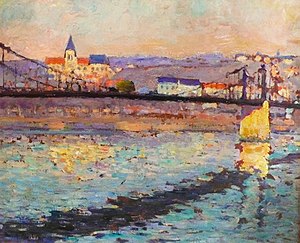
Fauvisme
Triel-sur-Seine, jernbanebroen af Robert Antoine Pinchon (1904).
Fauvisme var en retning indenfor fransk ekspressionistisk maleri, der opstod omkring 1905 parallelt med den tyske ekspressionisme. Den var den første af mange revolutionerende retninger i begyndelsen af 1900-tallet og fik trods sin korte levetid – til ca. 1910 – stor betydning for udviklingen af modernistisk maleri, ligesom den har inspireret senere koloristiske kunstnere. Navnet fauvisme var en etiket, som kritikeren Louis Vauxelles påduttede kunstnerne, der aldrig accepterede den.